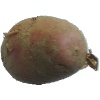
Label: red_potato